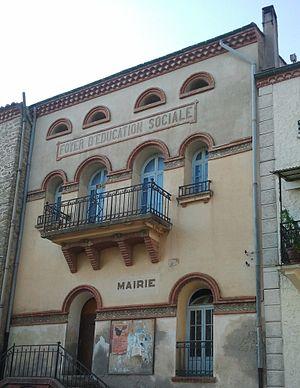
Ancienne mairie de Saint-Jean-Pla-de-Corts